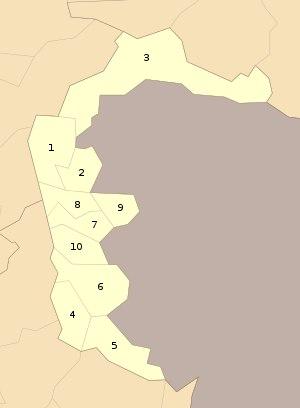
Les districts du Pakistan représentent la troisième échelle de division administrative au Pakistan. En 2017, le pays est divisé en 156 districts repartis dans quatre provinces et quatre territoires.